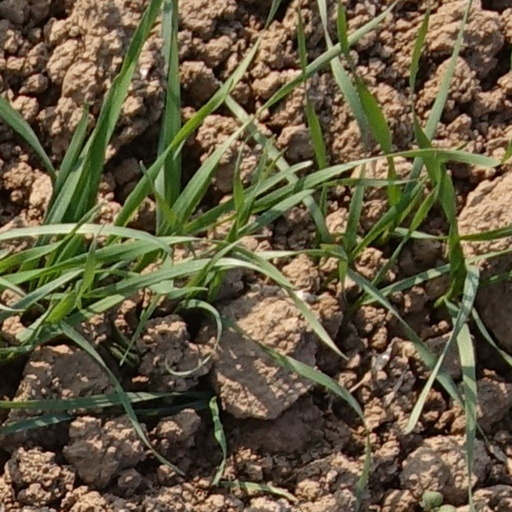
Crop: wheat